Ifereimi Vasu

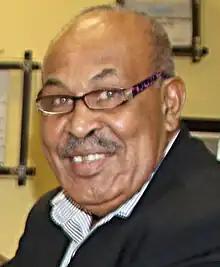

Ifereimi Vasu (born ~1960) is a Fijian politician and Cabinet Minister. He is a member of the Social Democratic Liberal Party (SODELPA).